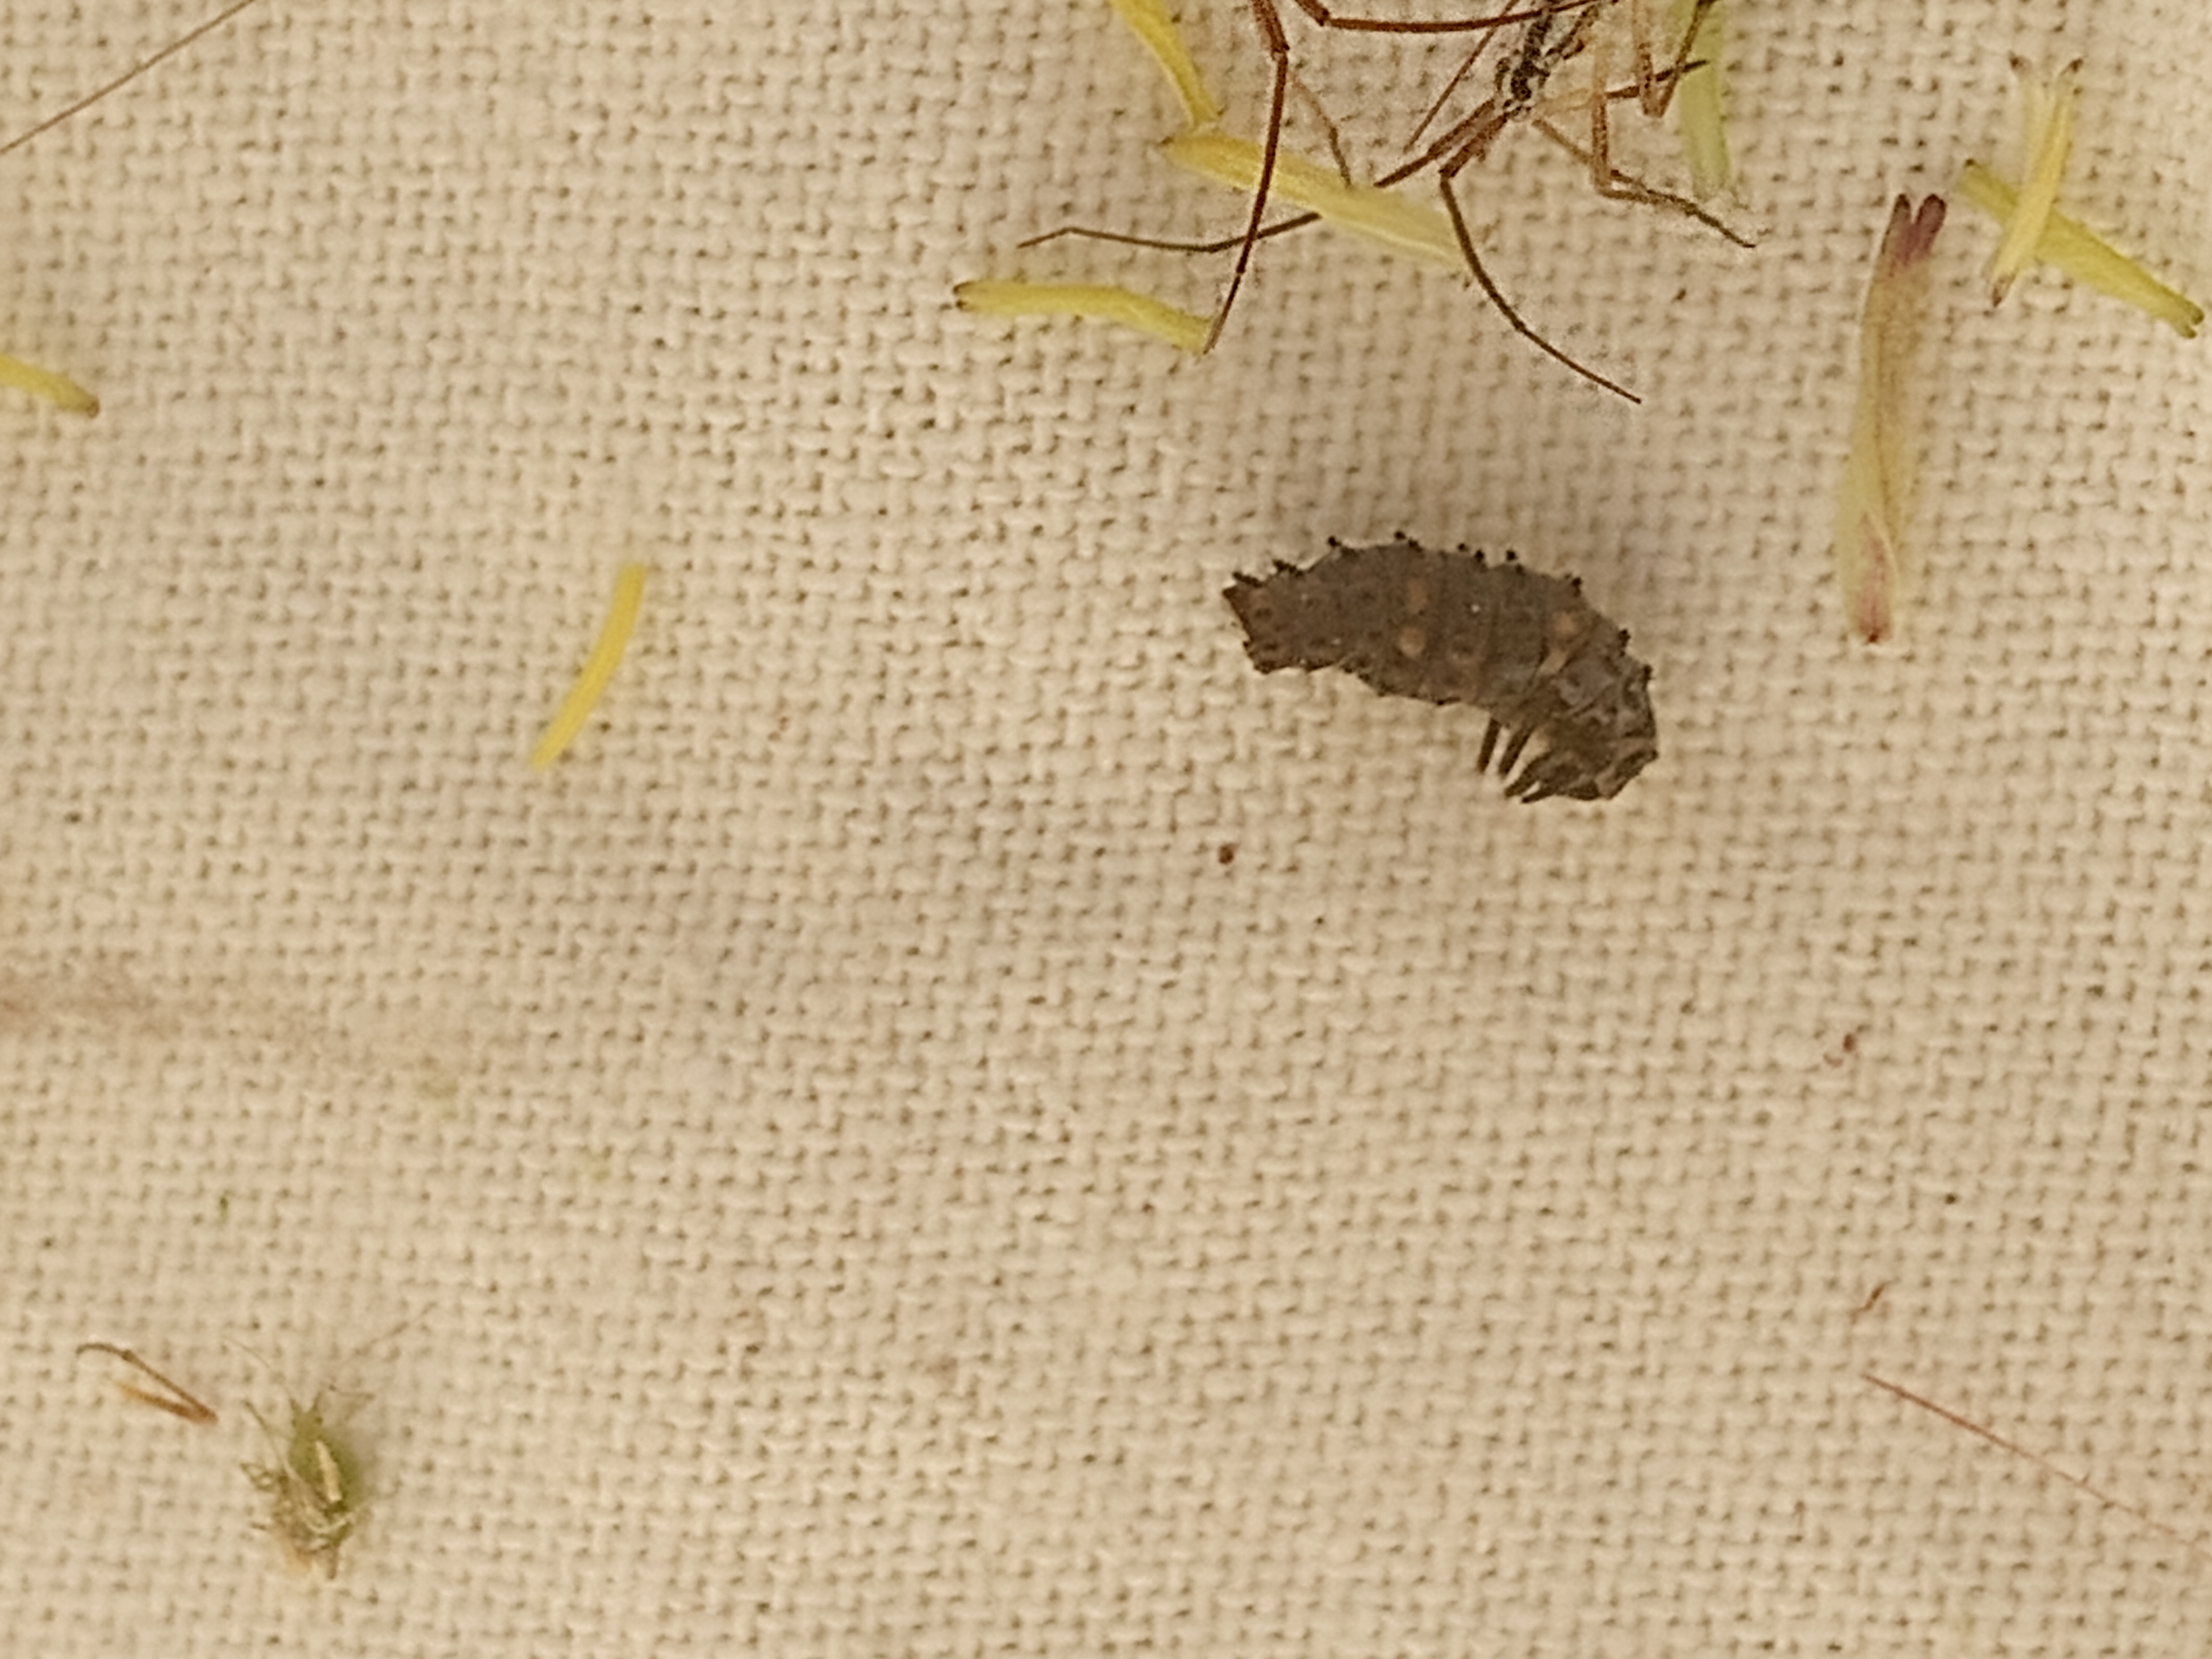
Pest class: predators